Maudslay Motor Company

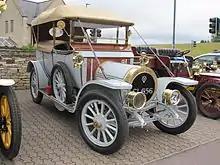
1910 Maudslay 17hp Tourer

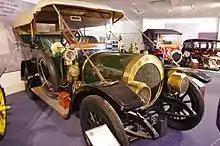
1910 Maudslay 32hp Tourer at Coventry Transport Museum

The Maudslay Motor Company was a British vehicle maker based in Coventry. It was founded in 1901 and continued until 1948 when it was taken over by the Associated Equipment Company (AEC) and along with Crossley Motors the new group was renamed Associated Commercial Vehicles (ACV) Ltd.